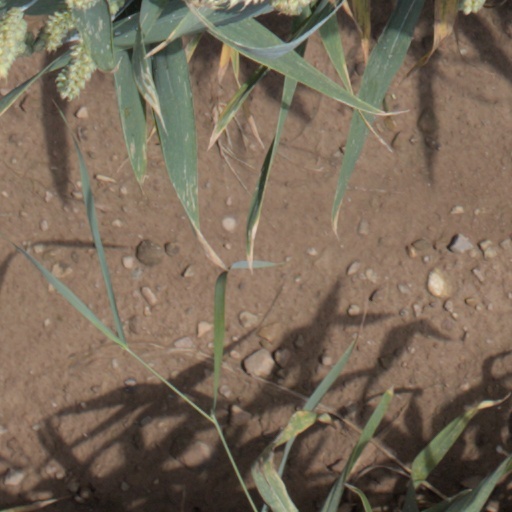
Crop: wheat